United Nations (band)

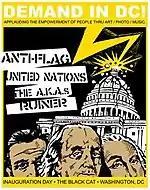
Poster for United Nations' first show. Darkest Hour was added after poster was made.

The band did not tour in support of the album, however they did play a handful of shows spread out over 2009 ending in 2010. United Nations played their first show on January 20, 2009, the day of Barack Obama's presidential inauguration. They played alongside Anti-Flag, Darkest Hour, Ruiner, and The A.K.A.s in Washington DC. The band's second show was on April 17, 2009, at the Groezrock festival in Belgium. The band's third show was on May 23, 2009. Other known tour dates include December 30, 2009, January 15, 2010 and February 12, 2010.